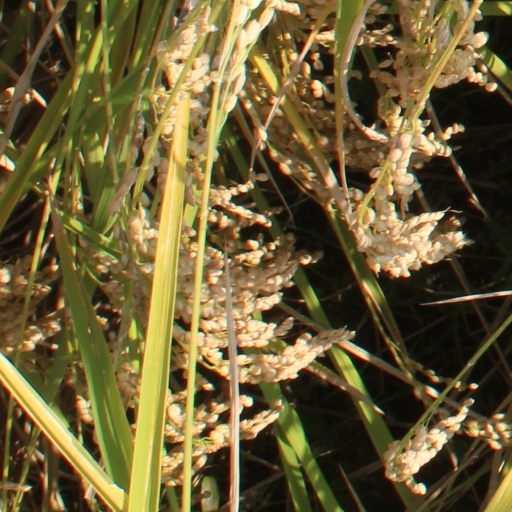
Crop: rice